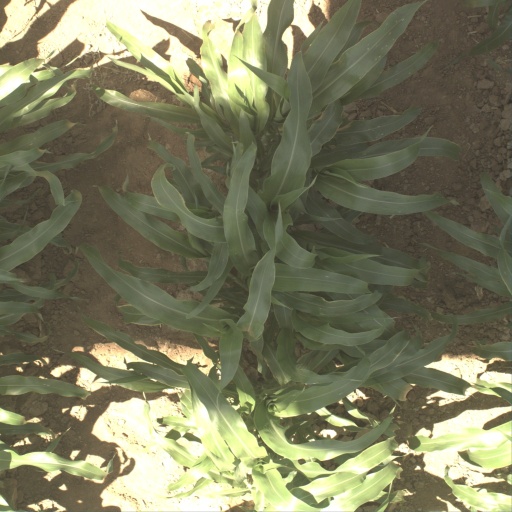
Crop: sorghum